Dirnitz

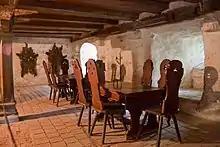
The "dirnitz" at Meersburg Castle

A dirnitz ( or "Türnitz", from the Slavic "dorniza" = "heated parlour", Danish: "Dørns", North Frisian: "dörnsch" or "dörnsk") or Knights' Hall was the heatable area of a medieval castle. It was usually a single large room on the ground floor of the "palas" below the great hall. It was often expensively furnished and had a decorative vault. Occasionally it also described the cabinet ("Kemenate") or an entire hall building. The term is German.